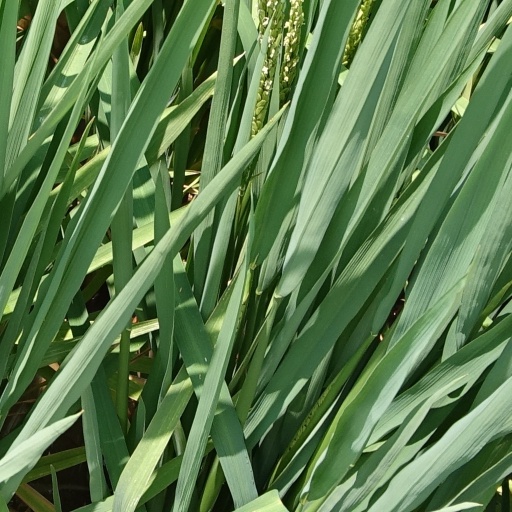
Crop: rice